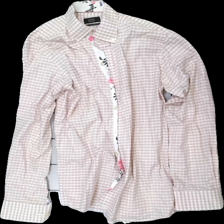
View: front
Type: Shirt
Category: Ladies
Brand: Eton
Colors: Pink, White, Beige, Multicolor
Material: 100% cotton
Pattern: Checkered print
Cut: Regular
Season: All
Stains: Minor
Holes: Minor
Damage: Yellow collar
Damage location: top center
Price range: <50
Recommended usage: Export